Narcissa Niblack Thorne

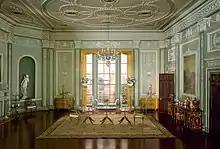
English Dining Room of the Georgian Period (1937) - Art Institute of Chicago

Thorne's best-known works show the interiors of upper-class homes from England, the United States, and France. The rooms are generally built on a scale of approximately 1:12, or one inch to one foot. They are painstakingly precise, and when maintenance is required, it has to be done with delicate tweezers and cotton swabs, the furnishings being carefully restored to their original position with reference to a detailed layout plan.